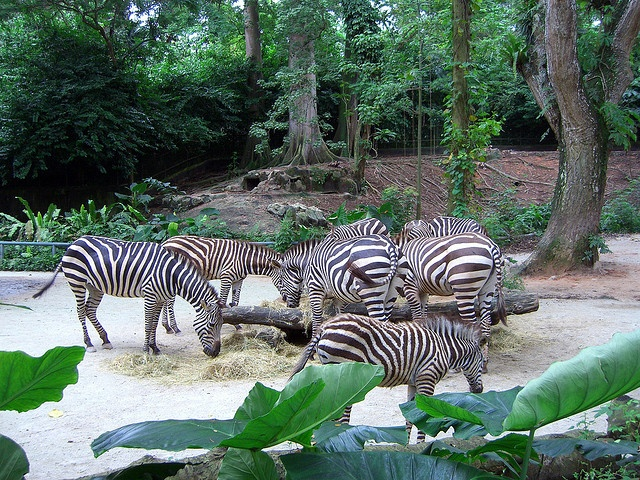
A group of zebra eating hay in an enclosure
A herd of zebras that are eating some hay.
A group of zebra standing in a field.
Several large zebras grassing and eating around a tree.
a number of zebras eating hay near one another